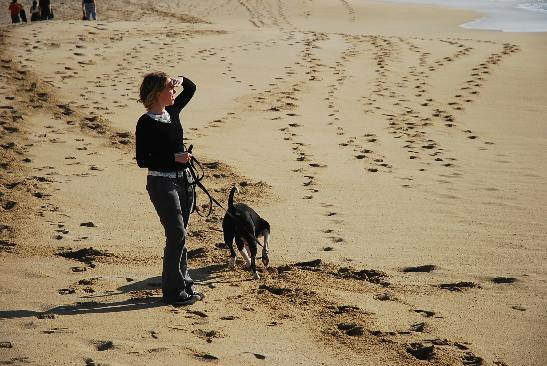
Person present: Yes